Mariola Abrahamczyk

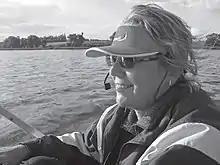
Mariola Abrahamczk

Mariola Teresa Abrahamczyk (née Fronckowiak, born 3 October 1958) is a Polish rower. She competed in the 1980 Summer Olympics.